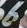
Number: 6